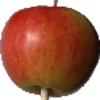
Label: Apple Red 2